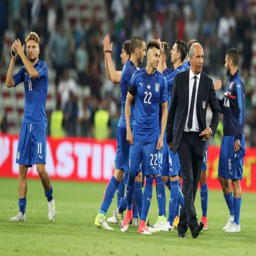
coach reacts after his team won country vs football team .